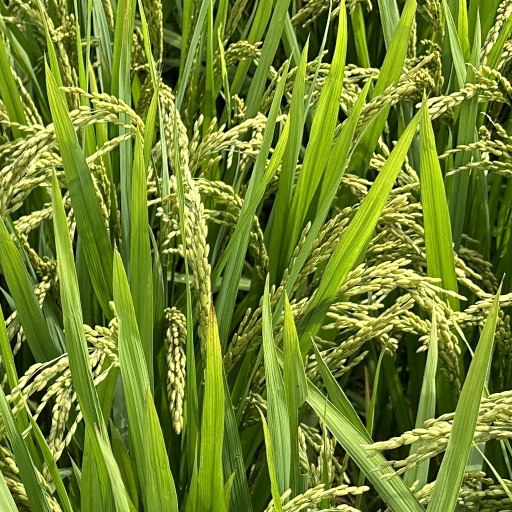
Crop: rice